Jasper Park Lodge

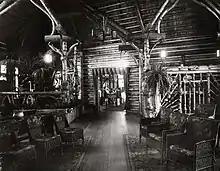
Interior of the Central Lodge in 1923

Jasper in the early 1900s had a few hotels established during the construction of the railway, with eight listed as established in 1911. The earlies form of tourist accommodation along Lac Beauvert came in 1915 when Robert Kenneth of Edmonton, along with the pioneer outfitters Fred and Jack Brewster established "Tent City". Tent City was established with ten large sleeping tents with wooden walls and floors, and a cooking tent constructed along the lake front. Accommodation at Tent City was set at $2.50 or $3.00 per day, and a weekly rate of $15 or $18 was available and over 260 visitors stayed at the accommodation over the summer. The camp which officially opened on July 15, 1915, with regular attendees and a group from The Canadian Press, was successful in the summer of 1915, but failed to reopen after the end of the 1915 season due to the First World War.